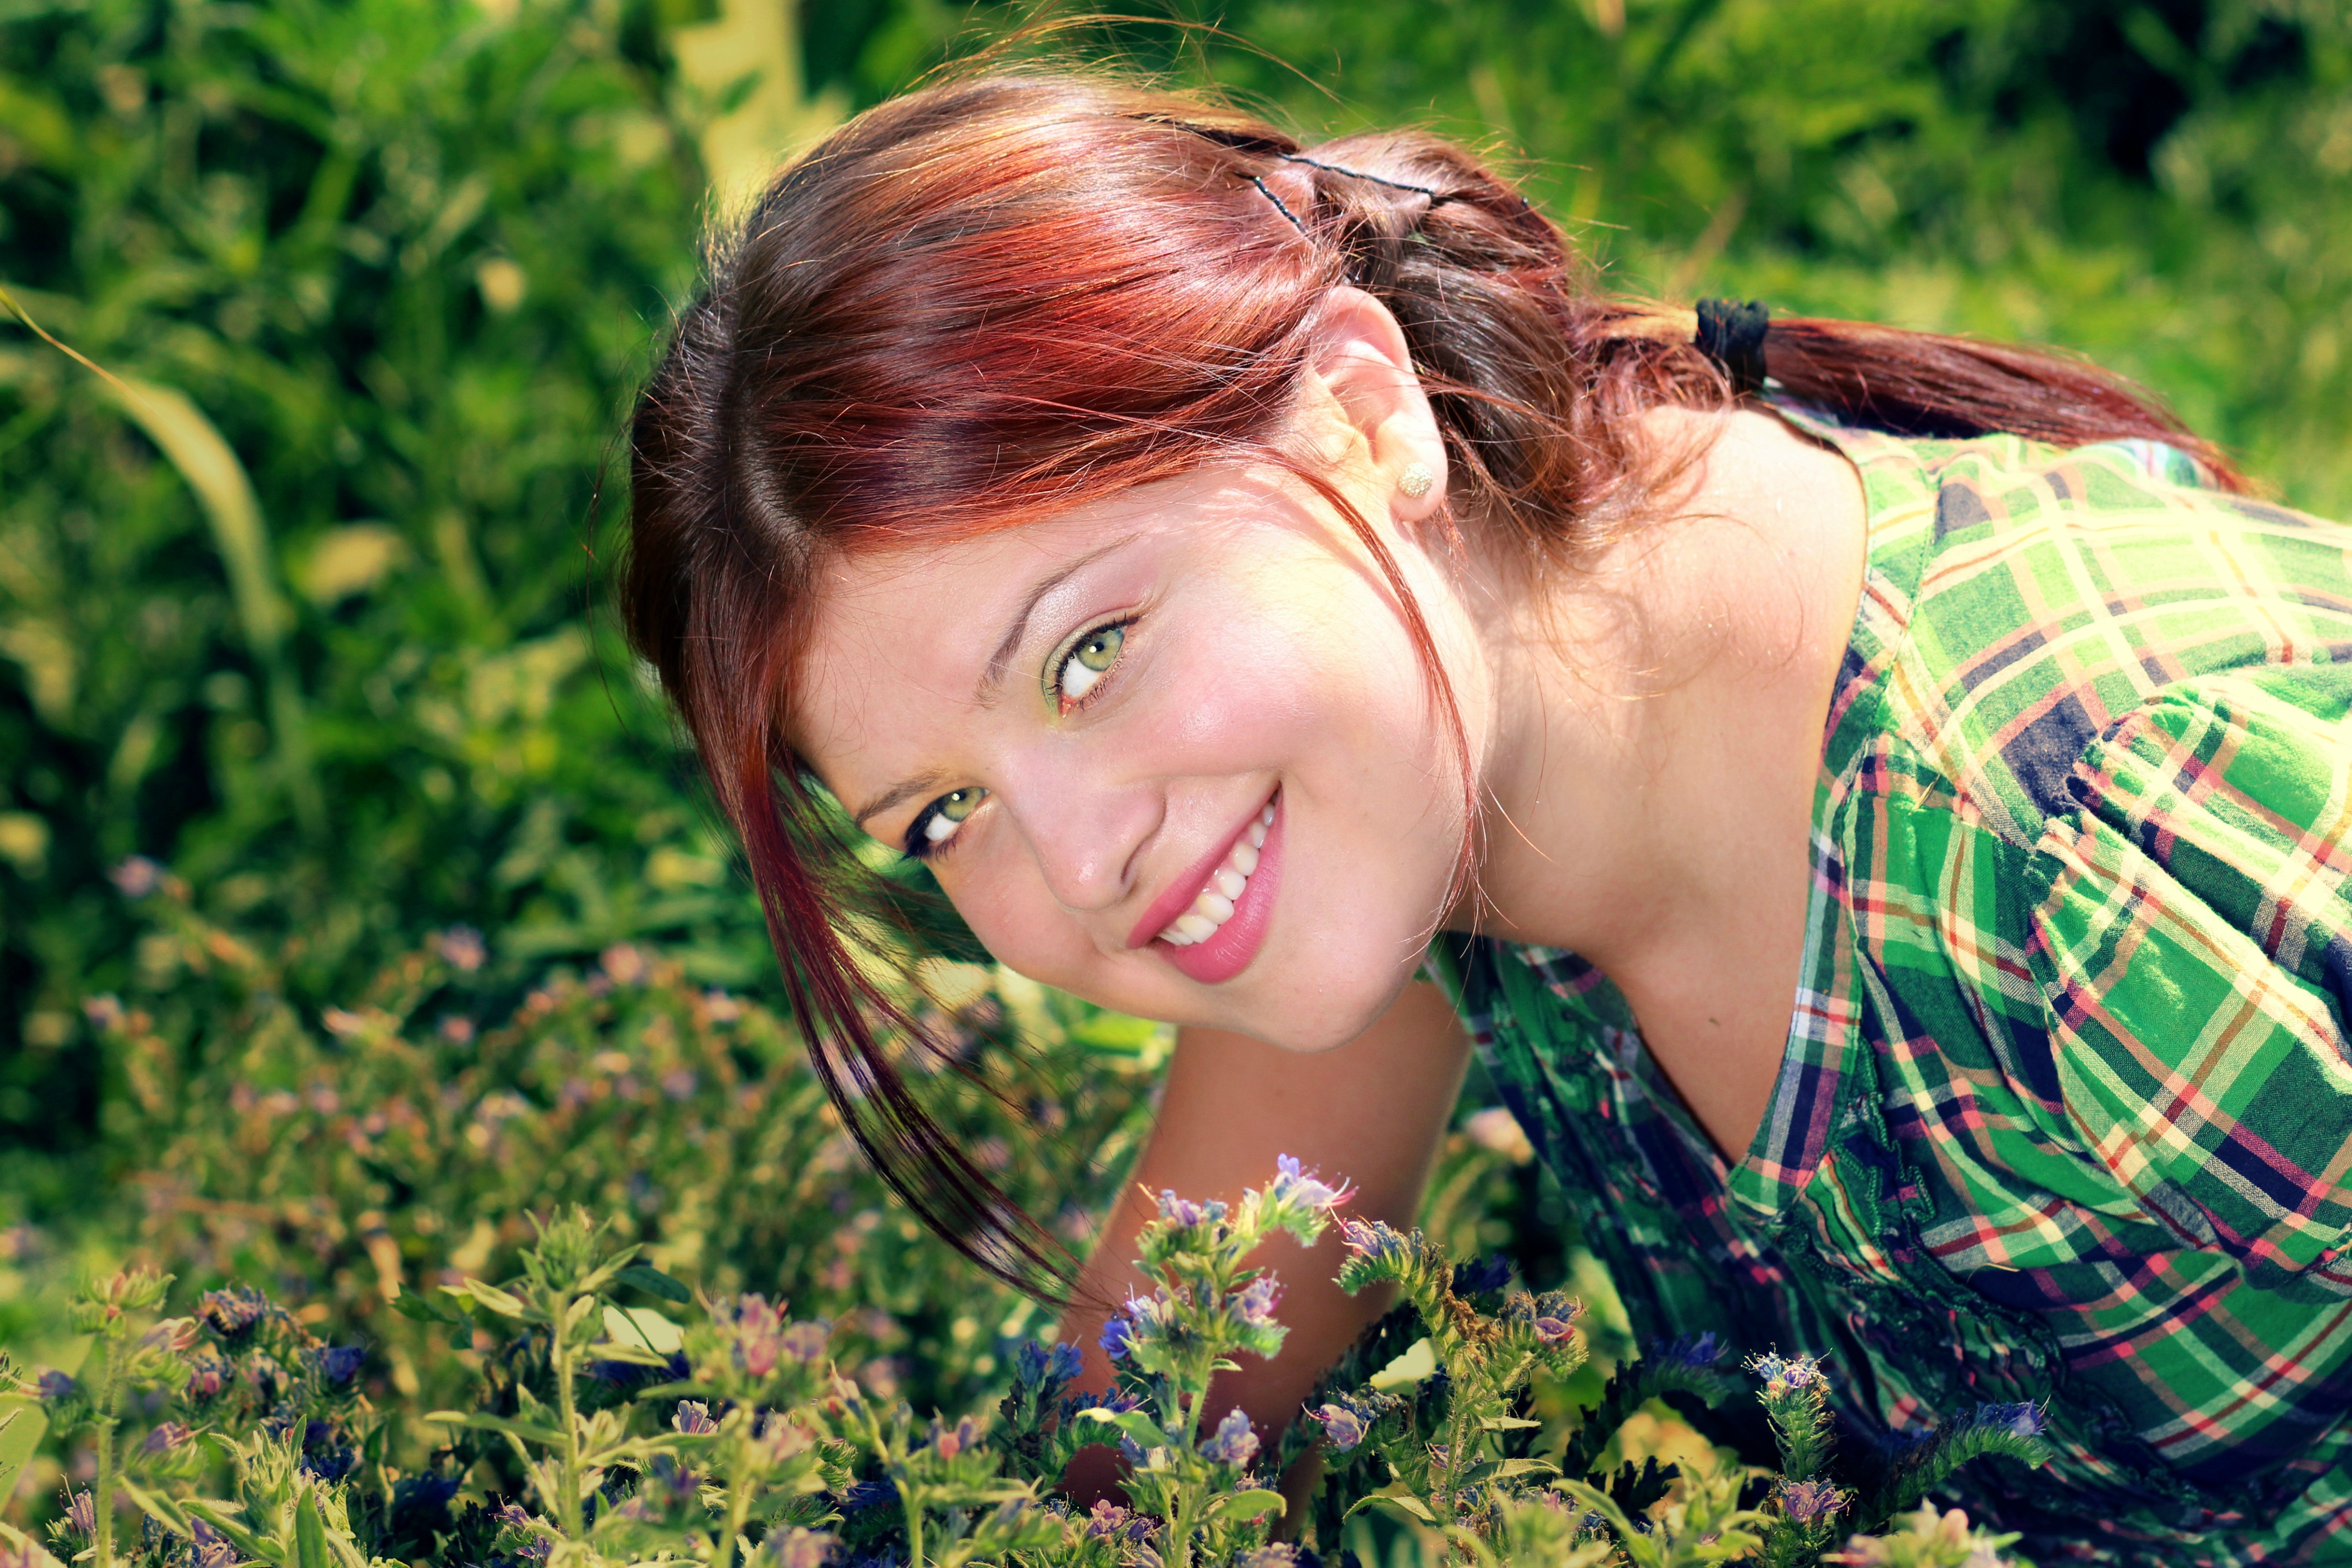
nature, grass, person, people, girl, woman, photography, leaf, flower, portrait, spring, green, autumn, child, smile, red hair, flowers, toddler, eye, skin, beauty, emotion, interaction, photo shoot, green eyes, portrait photography